Chamrail

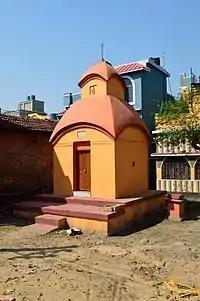
Ambikeswar Shiva Mandir, .Chamrail

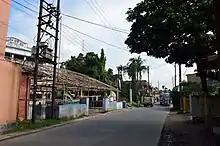
Benaras Road (part of SH 15), Chamrail

Chamrail is located at . It is situated between Eksara and Jagadishpur.